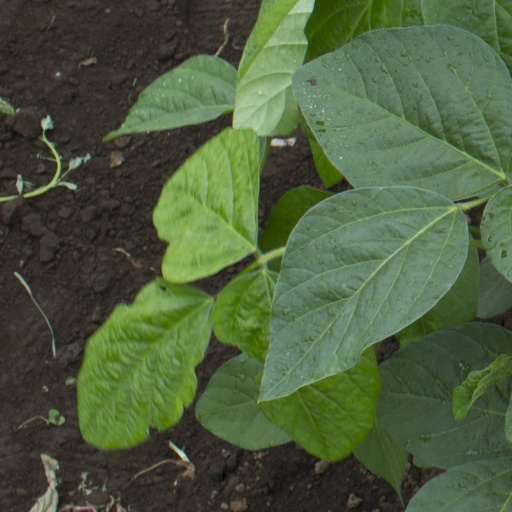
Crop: soybean